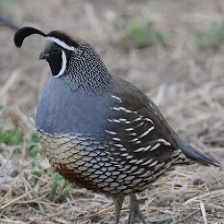
Species: CALIFORNIA QUAIL
Scientific name: CALLIPEPLA CALIFORNICA
ImageNet parent category: quail